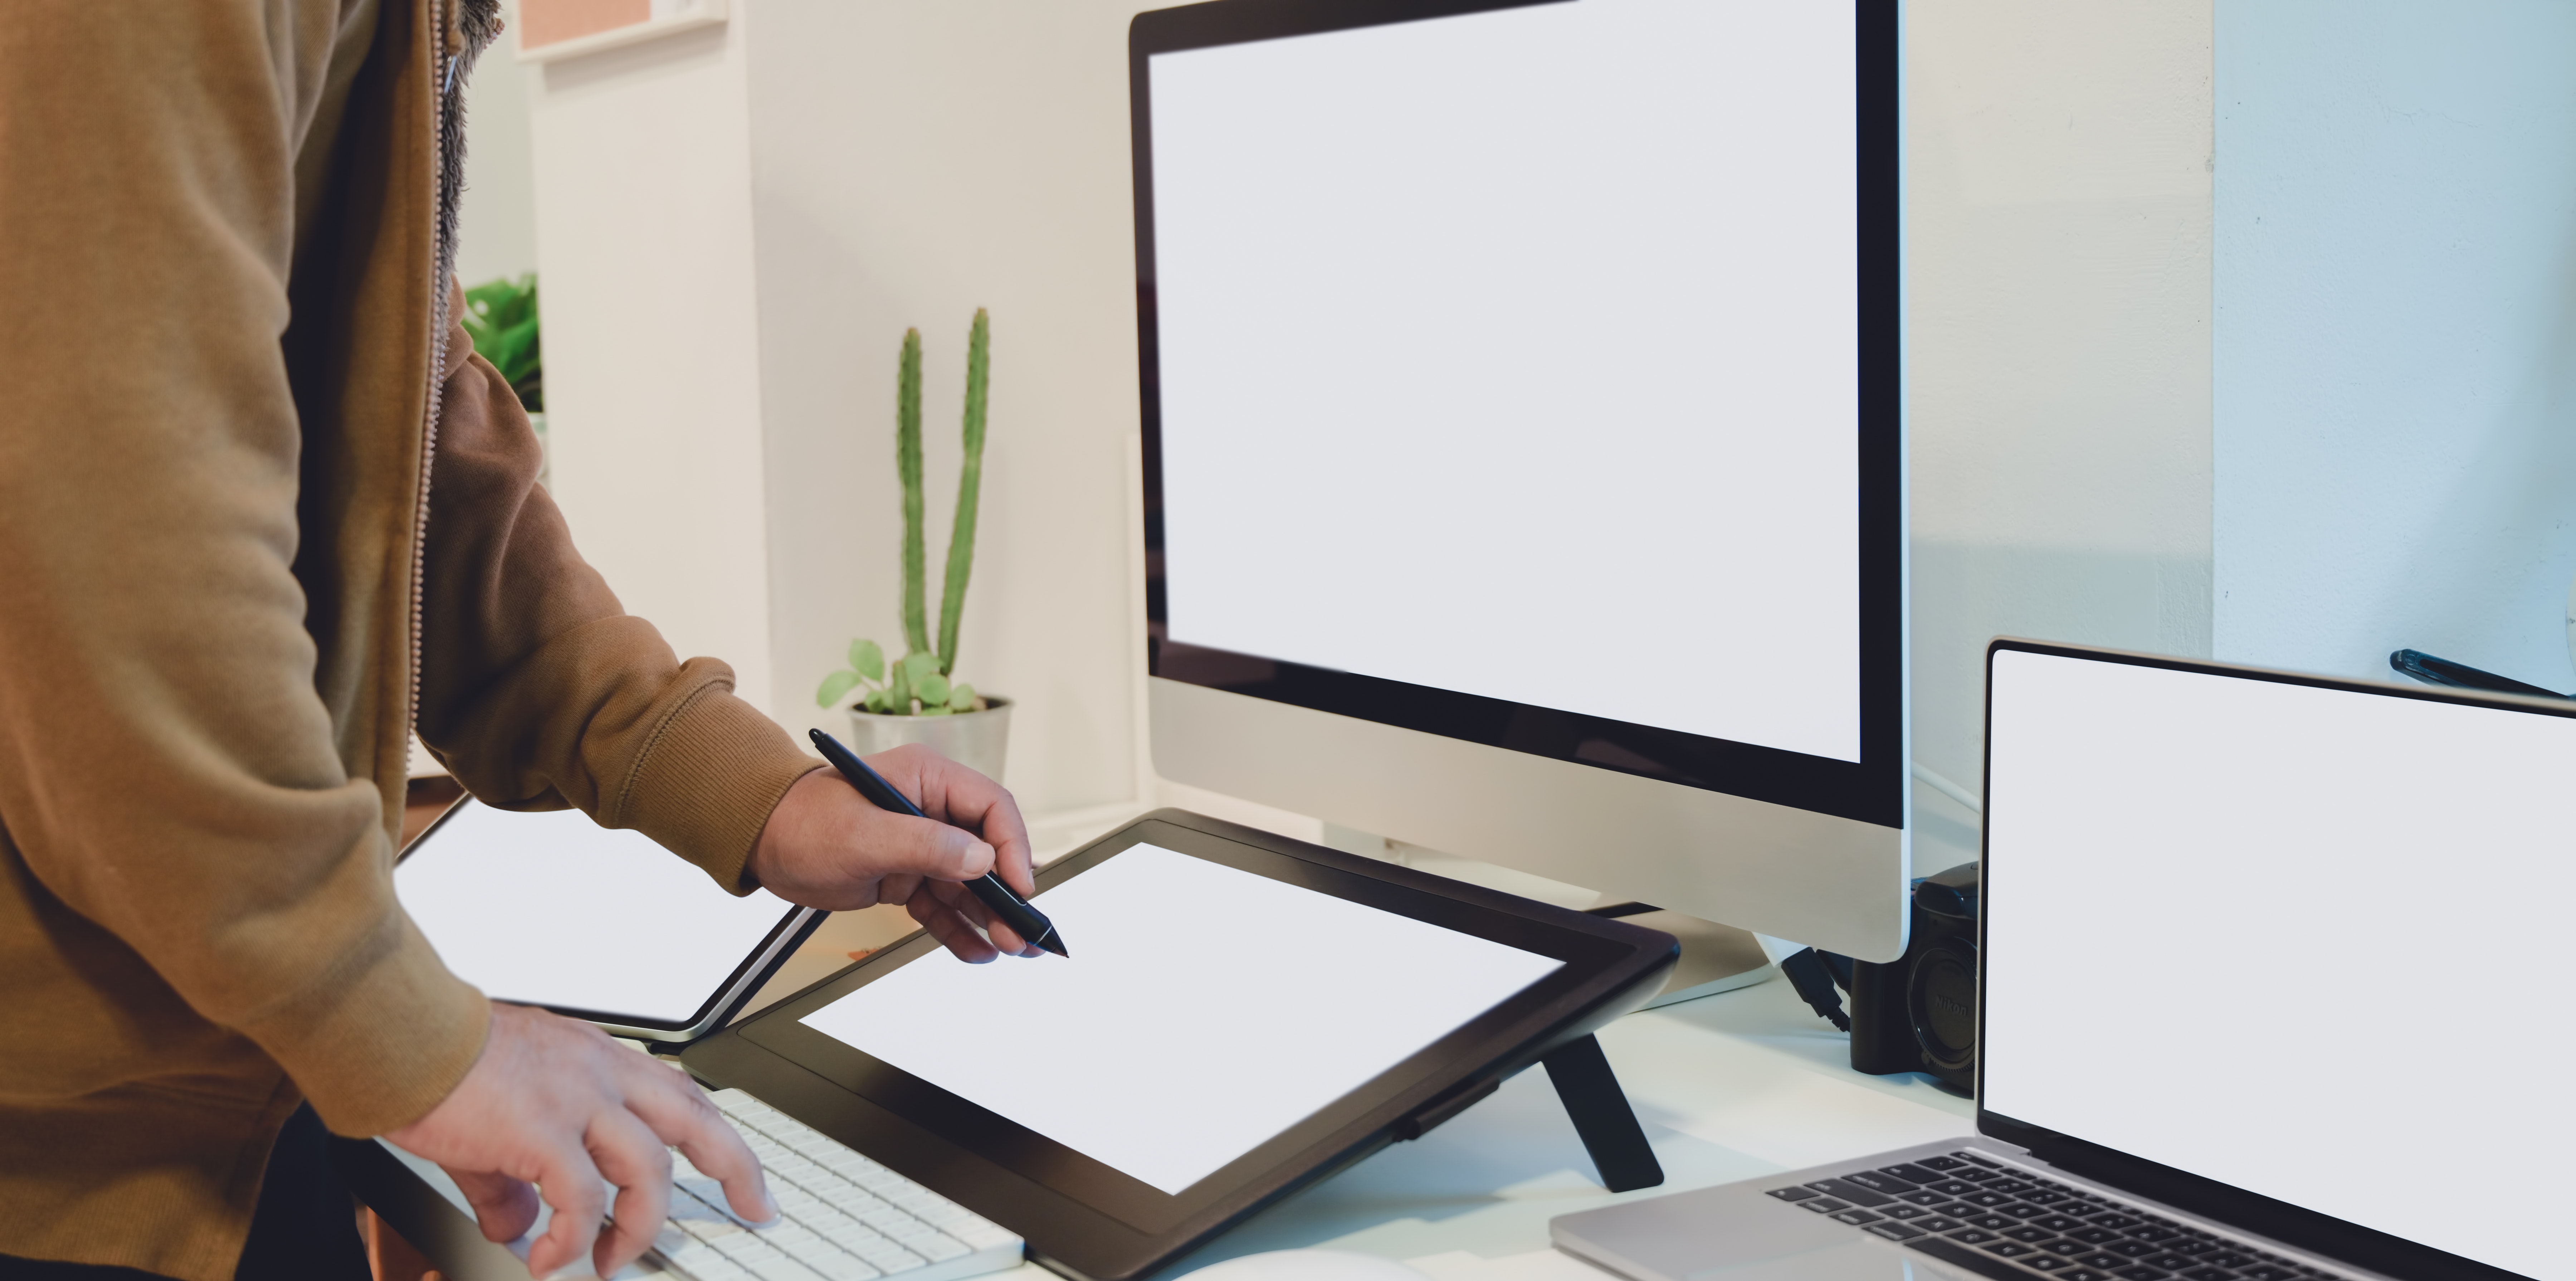
mac, technology, computer, laptop, electronic device, output device, personal computer, hand, room, desk, furniture, interior design, gadget, job, presentation